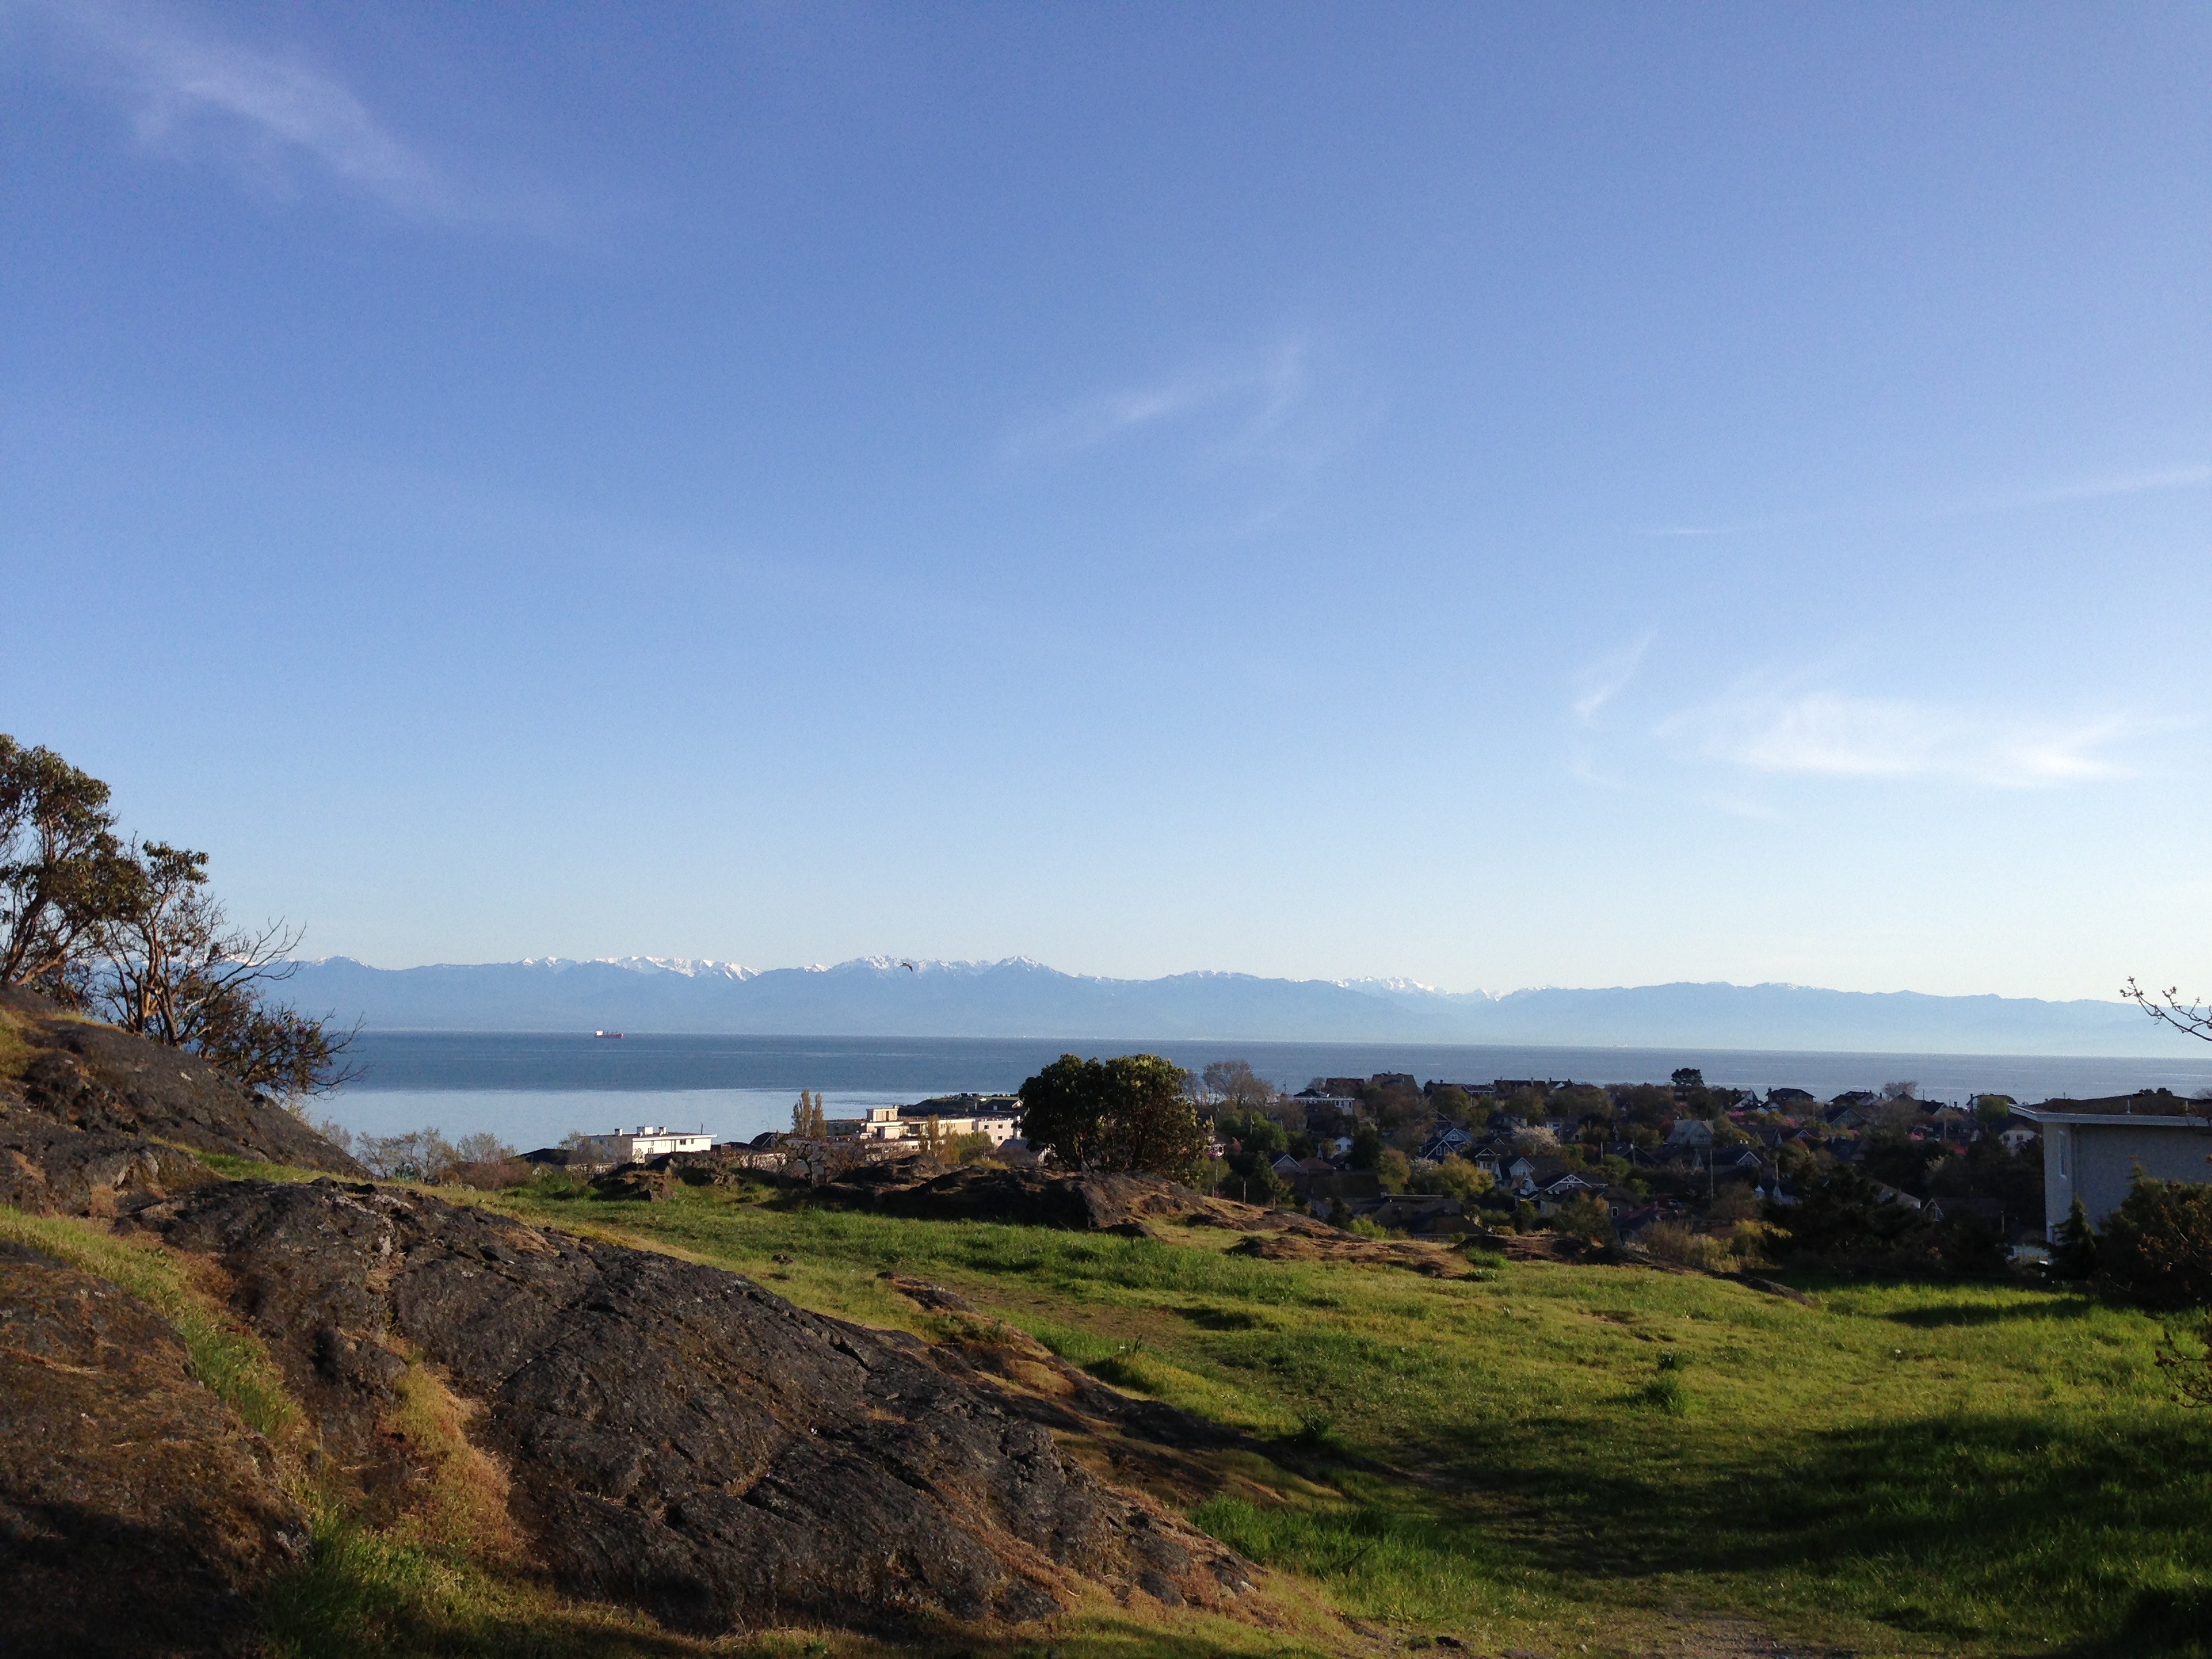
beach, landscape, sea, coast, water, nature, ocean, horizon, mountain, cloud, sky, hill, shore, view, panorama, vacation, cliff, cove, bay, reservoir, terrain, canada, loch, cape, british columbia